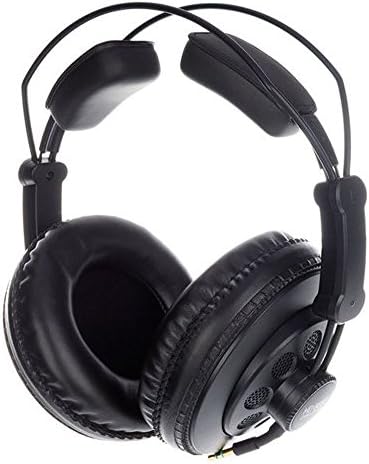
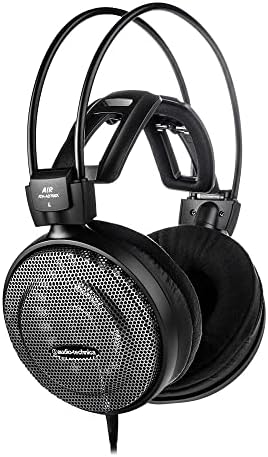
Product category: headphones
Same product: no